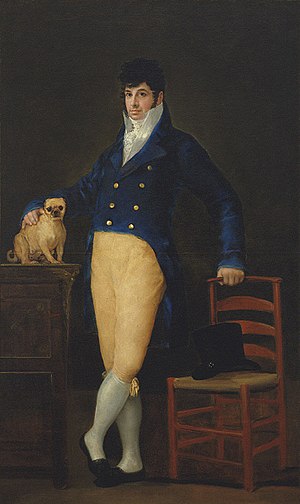
Sardinens begravelse / Proveniens
Goya: